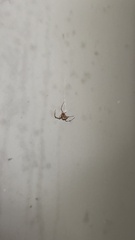
Species: Parasteatoda_tepidariorum